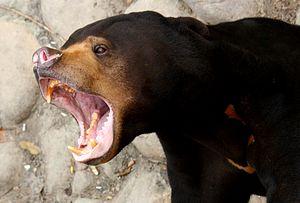
L'ours malais, ou ours des cocotiers ou bruan, est un ours. C'est la seule espèce du genre Helarctos.